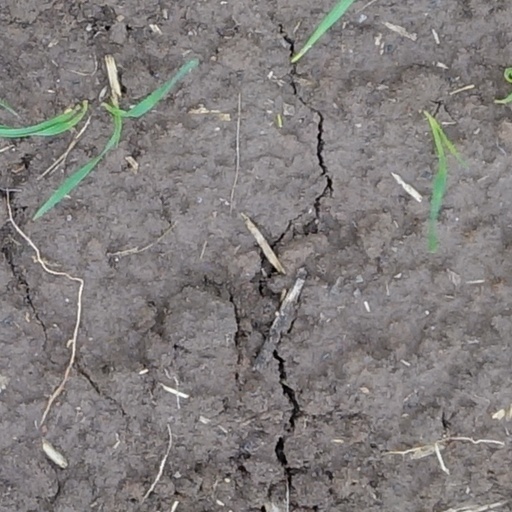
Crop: wheat